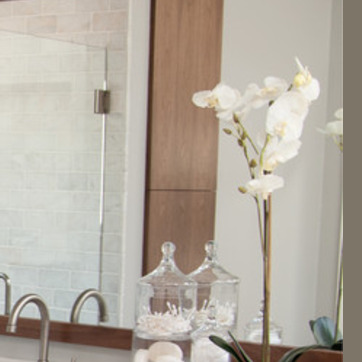
Material: mirror